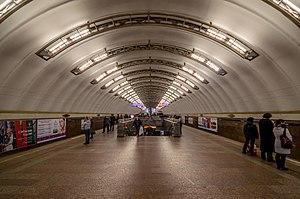
Sadovaïa est une station de la ligne 5 du Métro de Saint-Pétersbourg, en Russie. Depuis son ouverture en 1991, cette station faisait partie de la ligne 4 mais à partir de 2009, le tronçon Komendantski prospekt-Sadovaïa a été transféré sur la ligne 5 récemment inaugurée.